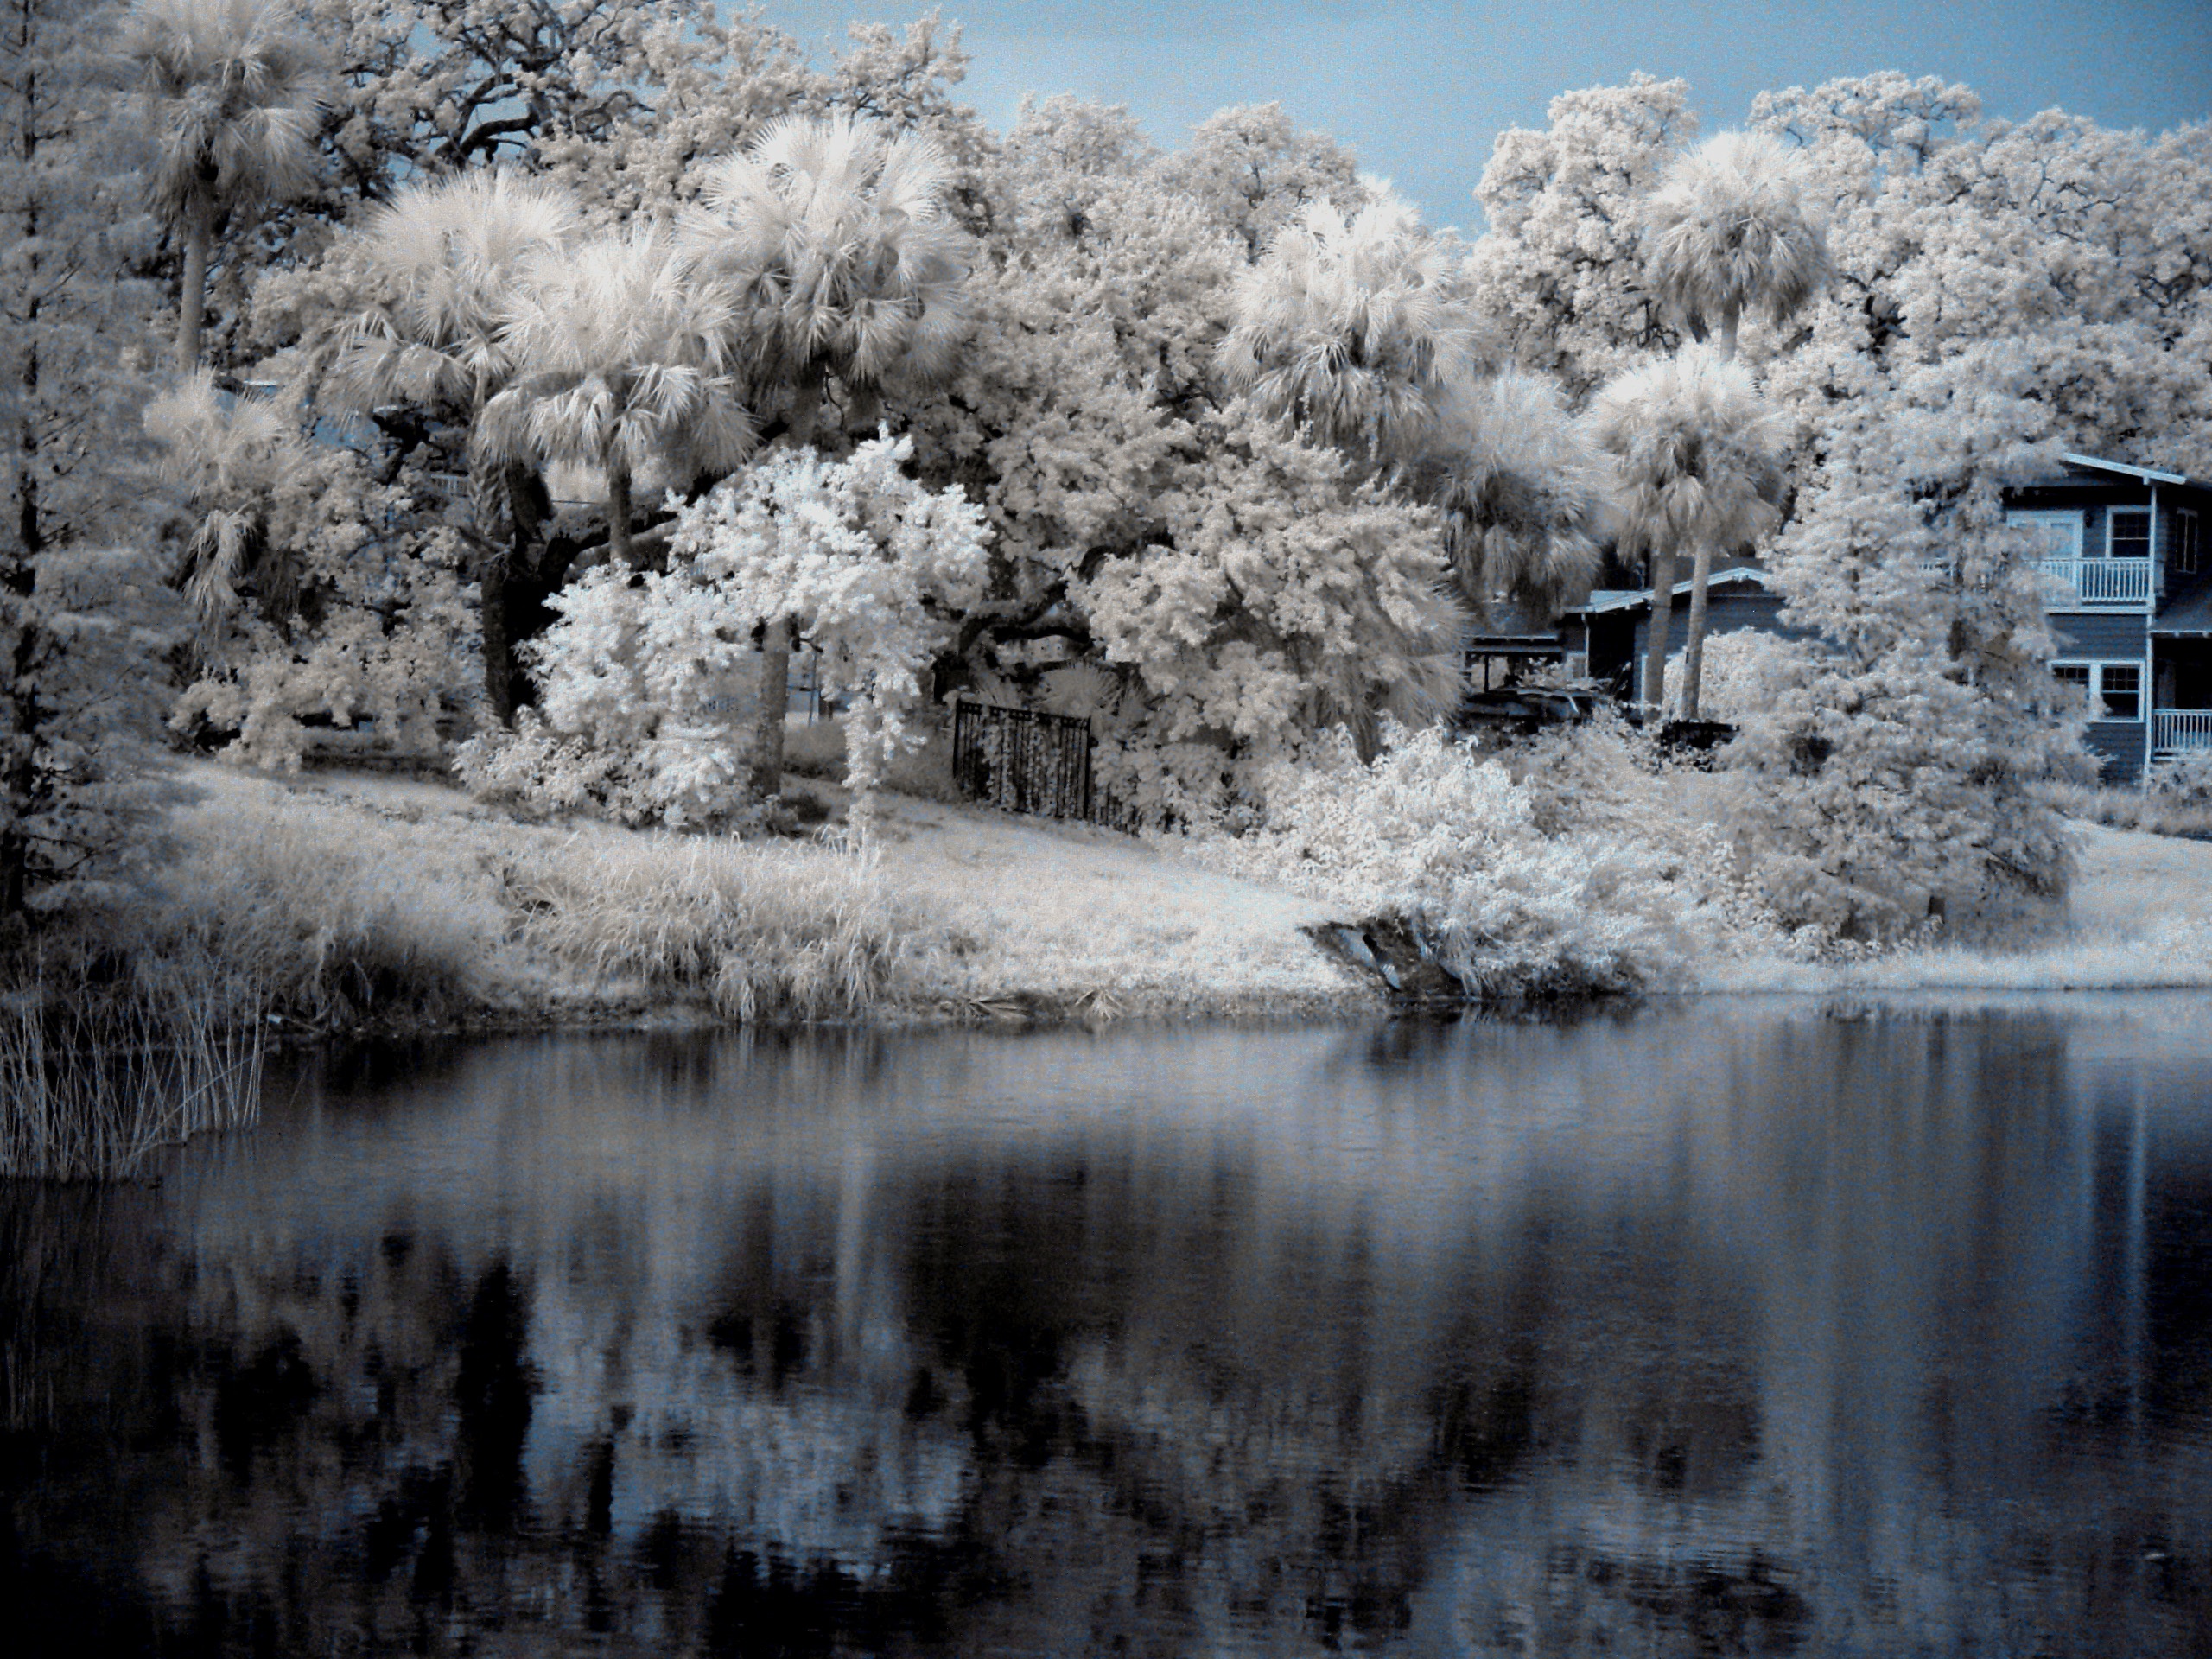
tree, water, nature, branch, snow, winter, plant, flower, frost, ice, reflection, weather, season, freezing, atmospheric phenomenon